Hit-Girl (comic book)

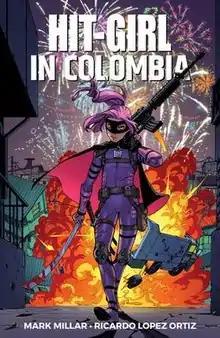
Cover of "Hit Girl in Colombia" (2018)

Hit-Girl is a creator-owned comic book sequel series to "", created by Mark Millar and illustrated by John Romita Jr., part of the "Kick-Ass" franchise and set in the Millarworld. The series was published by Image Comics from 2018 to 2020. The title, featuring a successive change of writers and artists for each four-issue story arc, follows Mindy McCready / Hit-Girl leaving the United States to carry on her fight for justice on a worldwide scale, depicting events mentioned in the epilogue of Book Four of "The Dave Lizewski Years". It was followed by "Kick-Ass vs. Hit-Girl" and "Big Game".